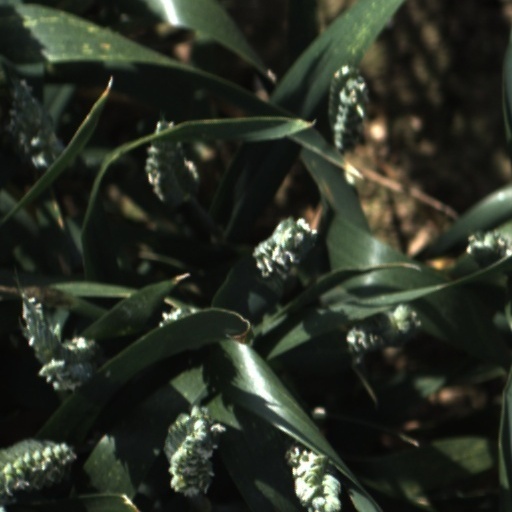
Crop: wheat